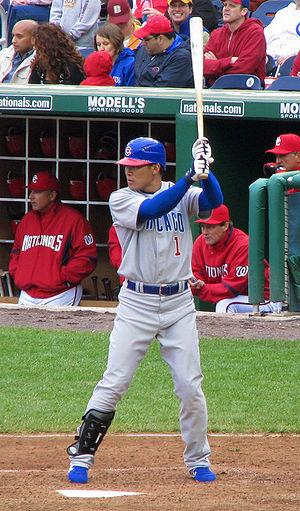
Kosuke Fukudome est un joueur japonais de baseball des Ligues majeures de baseball. Il est présentement sous contrat avec les Hanshin Tigers.